Tobacco rattle virus

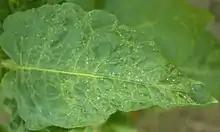
Classic mottling and necrotic fleck (rattle) symptoms in an infected tobacco plant

Tobacco rattle virus is common and potentially serious in a variety of herbaceous ornamentals including, but not limited to, astilbe, bleeding heart, coral bells, daffodil, epimedium, gladiolus, hyacinth, marigold, tulip and vinca. Tobacco rattle can also affect vegetable crops such as beans, beets, peppers, potatoes, and spinach. On potatoes, the disease is referred to as corky ring spot. The disease corky ringspot of potatoes was first reported in the United States in 1946, and was identified incorrectly as a novel virus until advances in genetics demonstrated it to be the result of TRV.